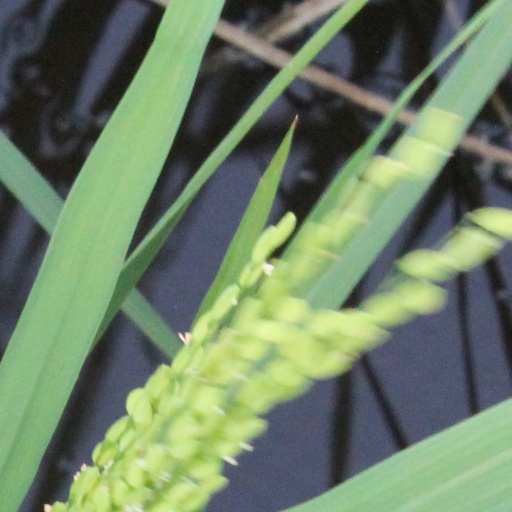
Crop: rice